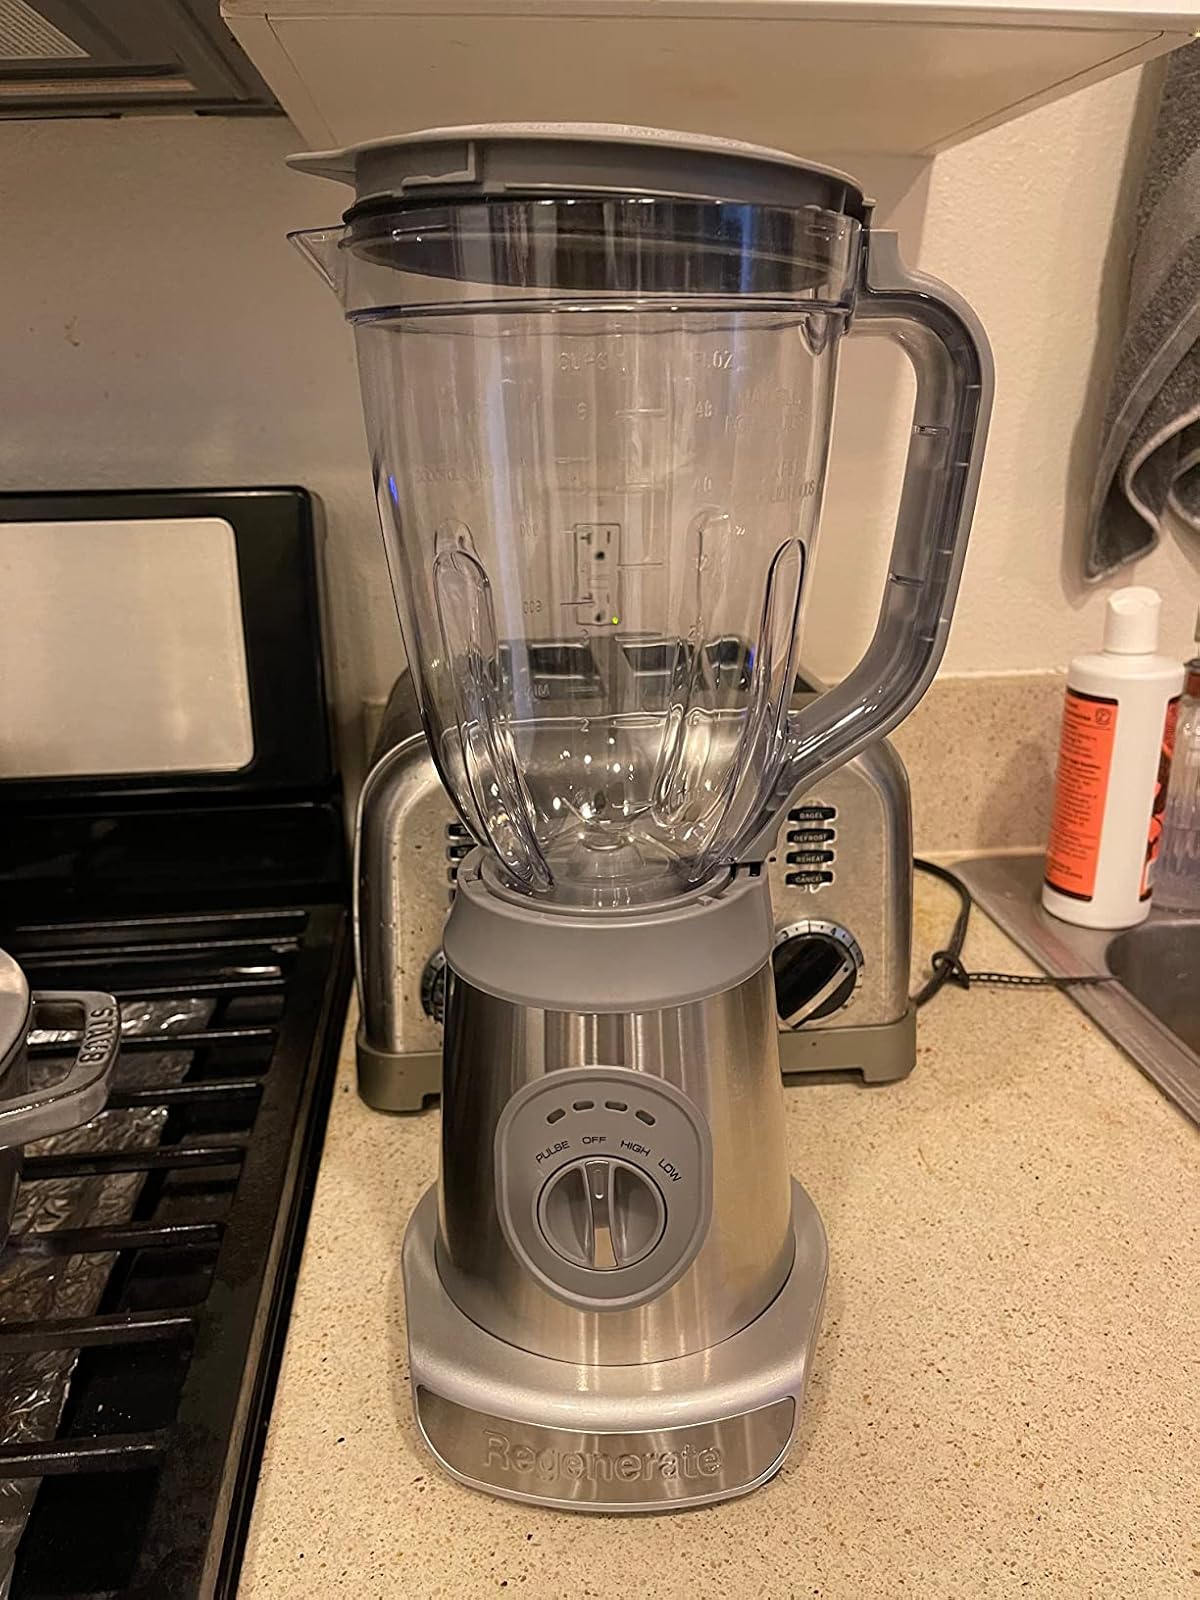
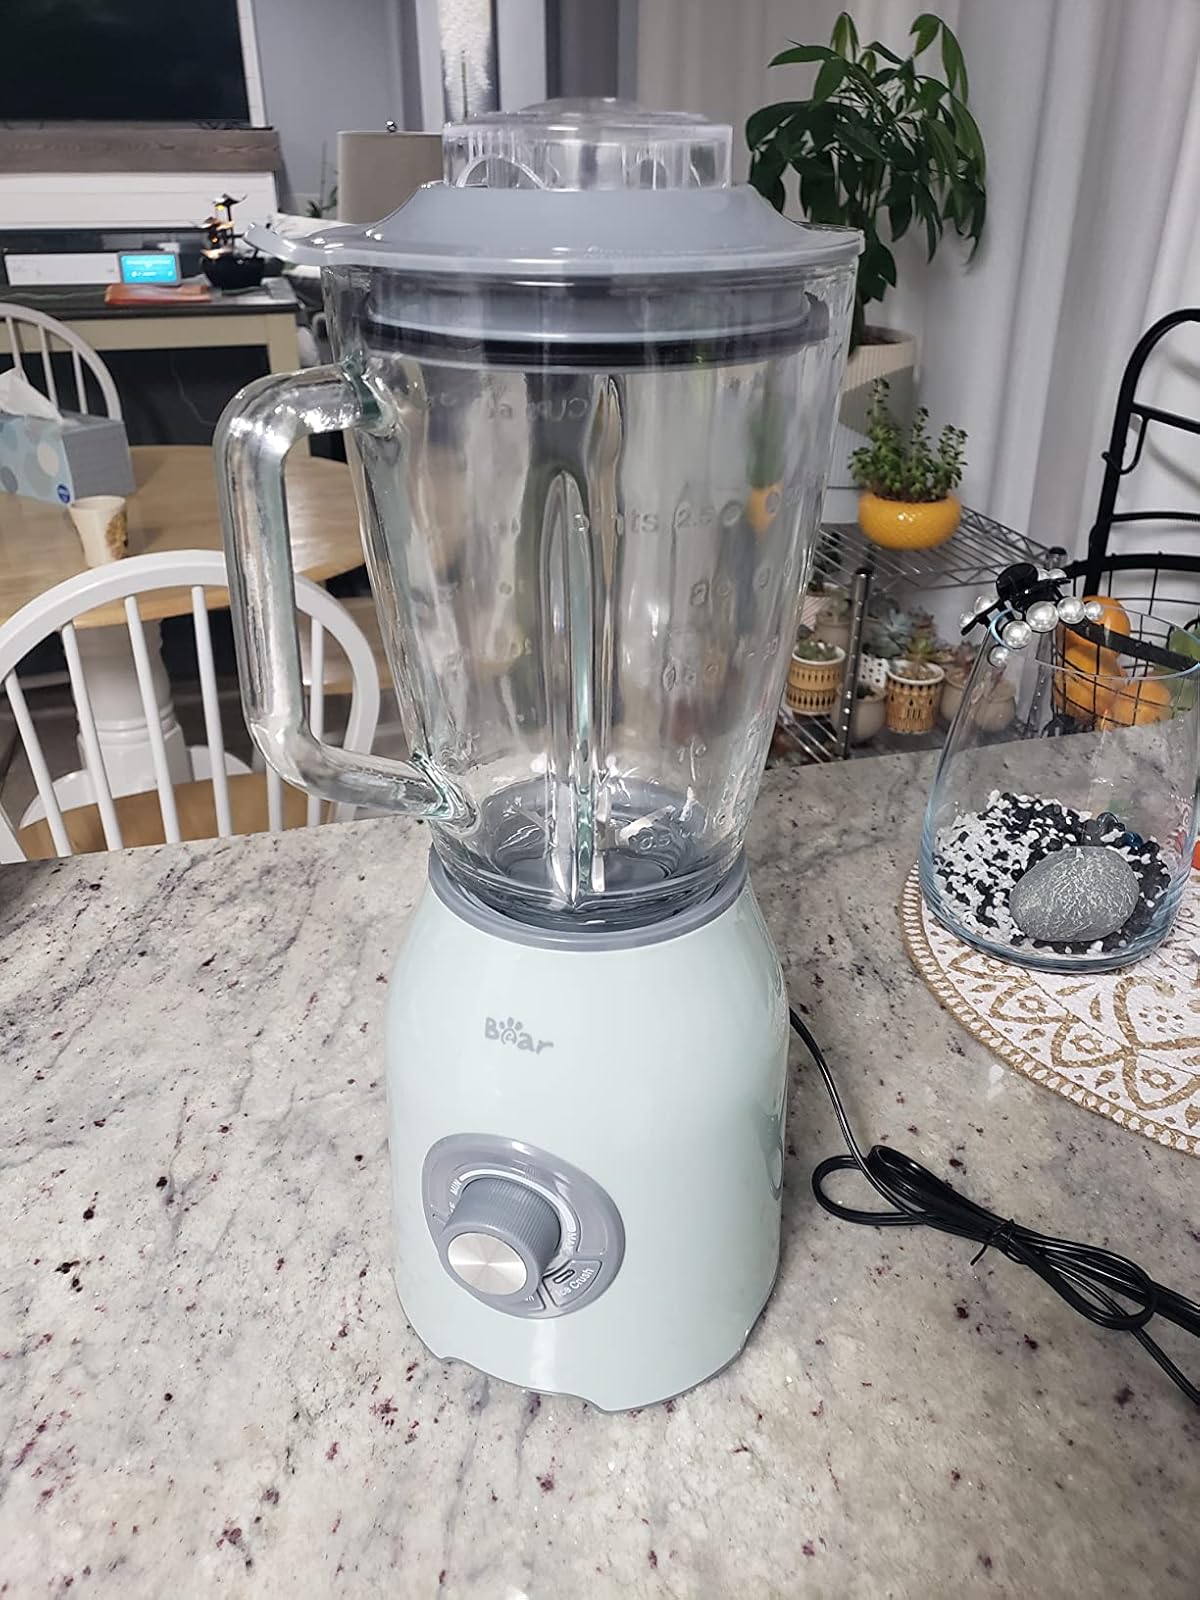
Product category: items_blender
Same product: no